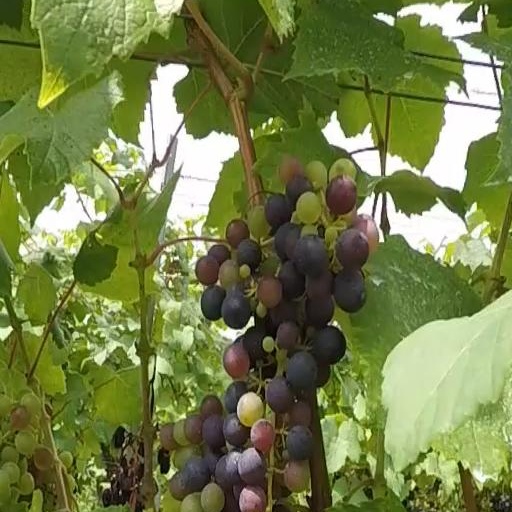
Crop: grape